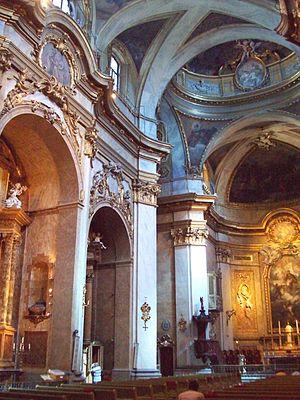
Giacomo Bonavia, Santiago Bonavía en espagnol, est un architecte, scénographe et peintre italien ayant travaillé en Espagne, né à Plaisance en 1695, et mort à Aranjuez en 1759.